Humanoid robot

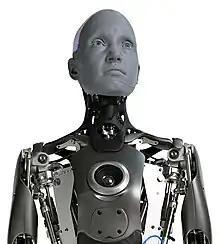
Ameca generation 1 pictured in the lab at Engineered Arts Ltd

Though many real-world applications for humanoid robots are unexplored, their primary use is to demonstrate up-and-coming technologies. Modern examples of humanoid robots, such as the Honda Asimo, are revealed to the public in order to demonstrate new technological advancements in motor skills, such as walking, climbing, and playing an instrument. Other humanoid robots have been developed for household purposes, however excel only in single purpose skills and are far from autonomous. Humanoid robots, especially those with artificial intelligence algorithms, could be useful for future dangerous and/or distant space exploration missions, without having the need to turn back around again and return to Earth once the mission is completed.